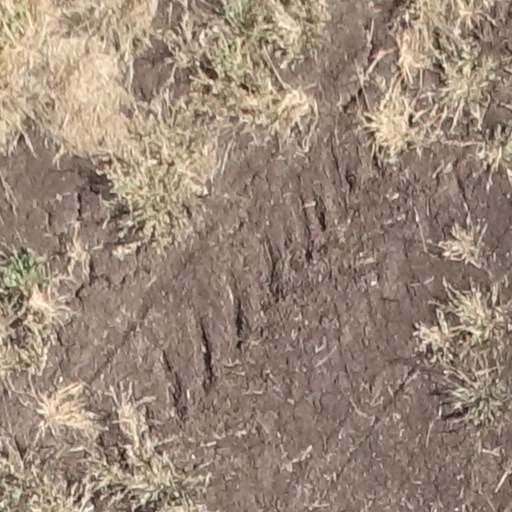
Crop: sorghum